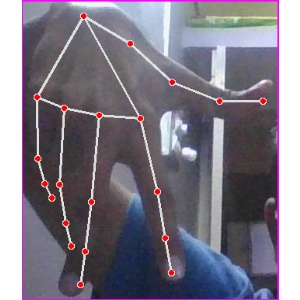
अक्षर: ग